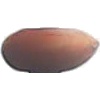
Label: hazelnut